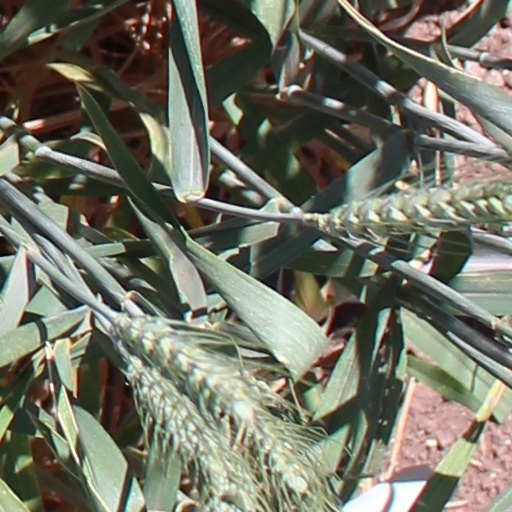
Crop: wheat